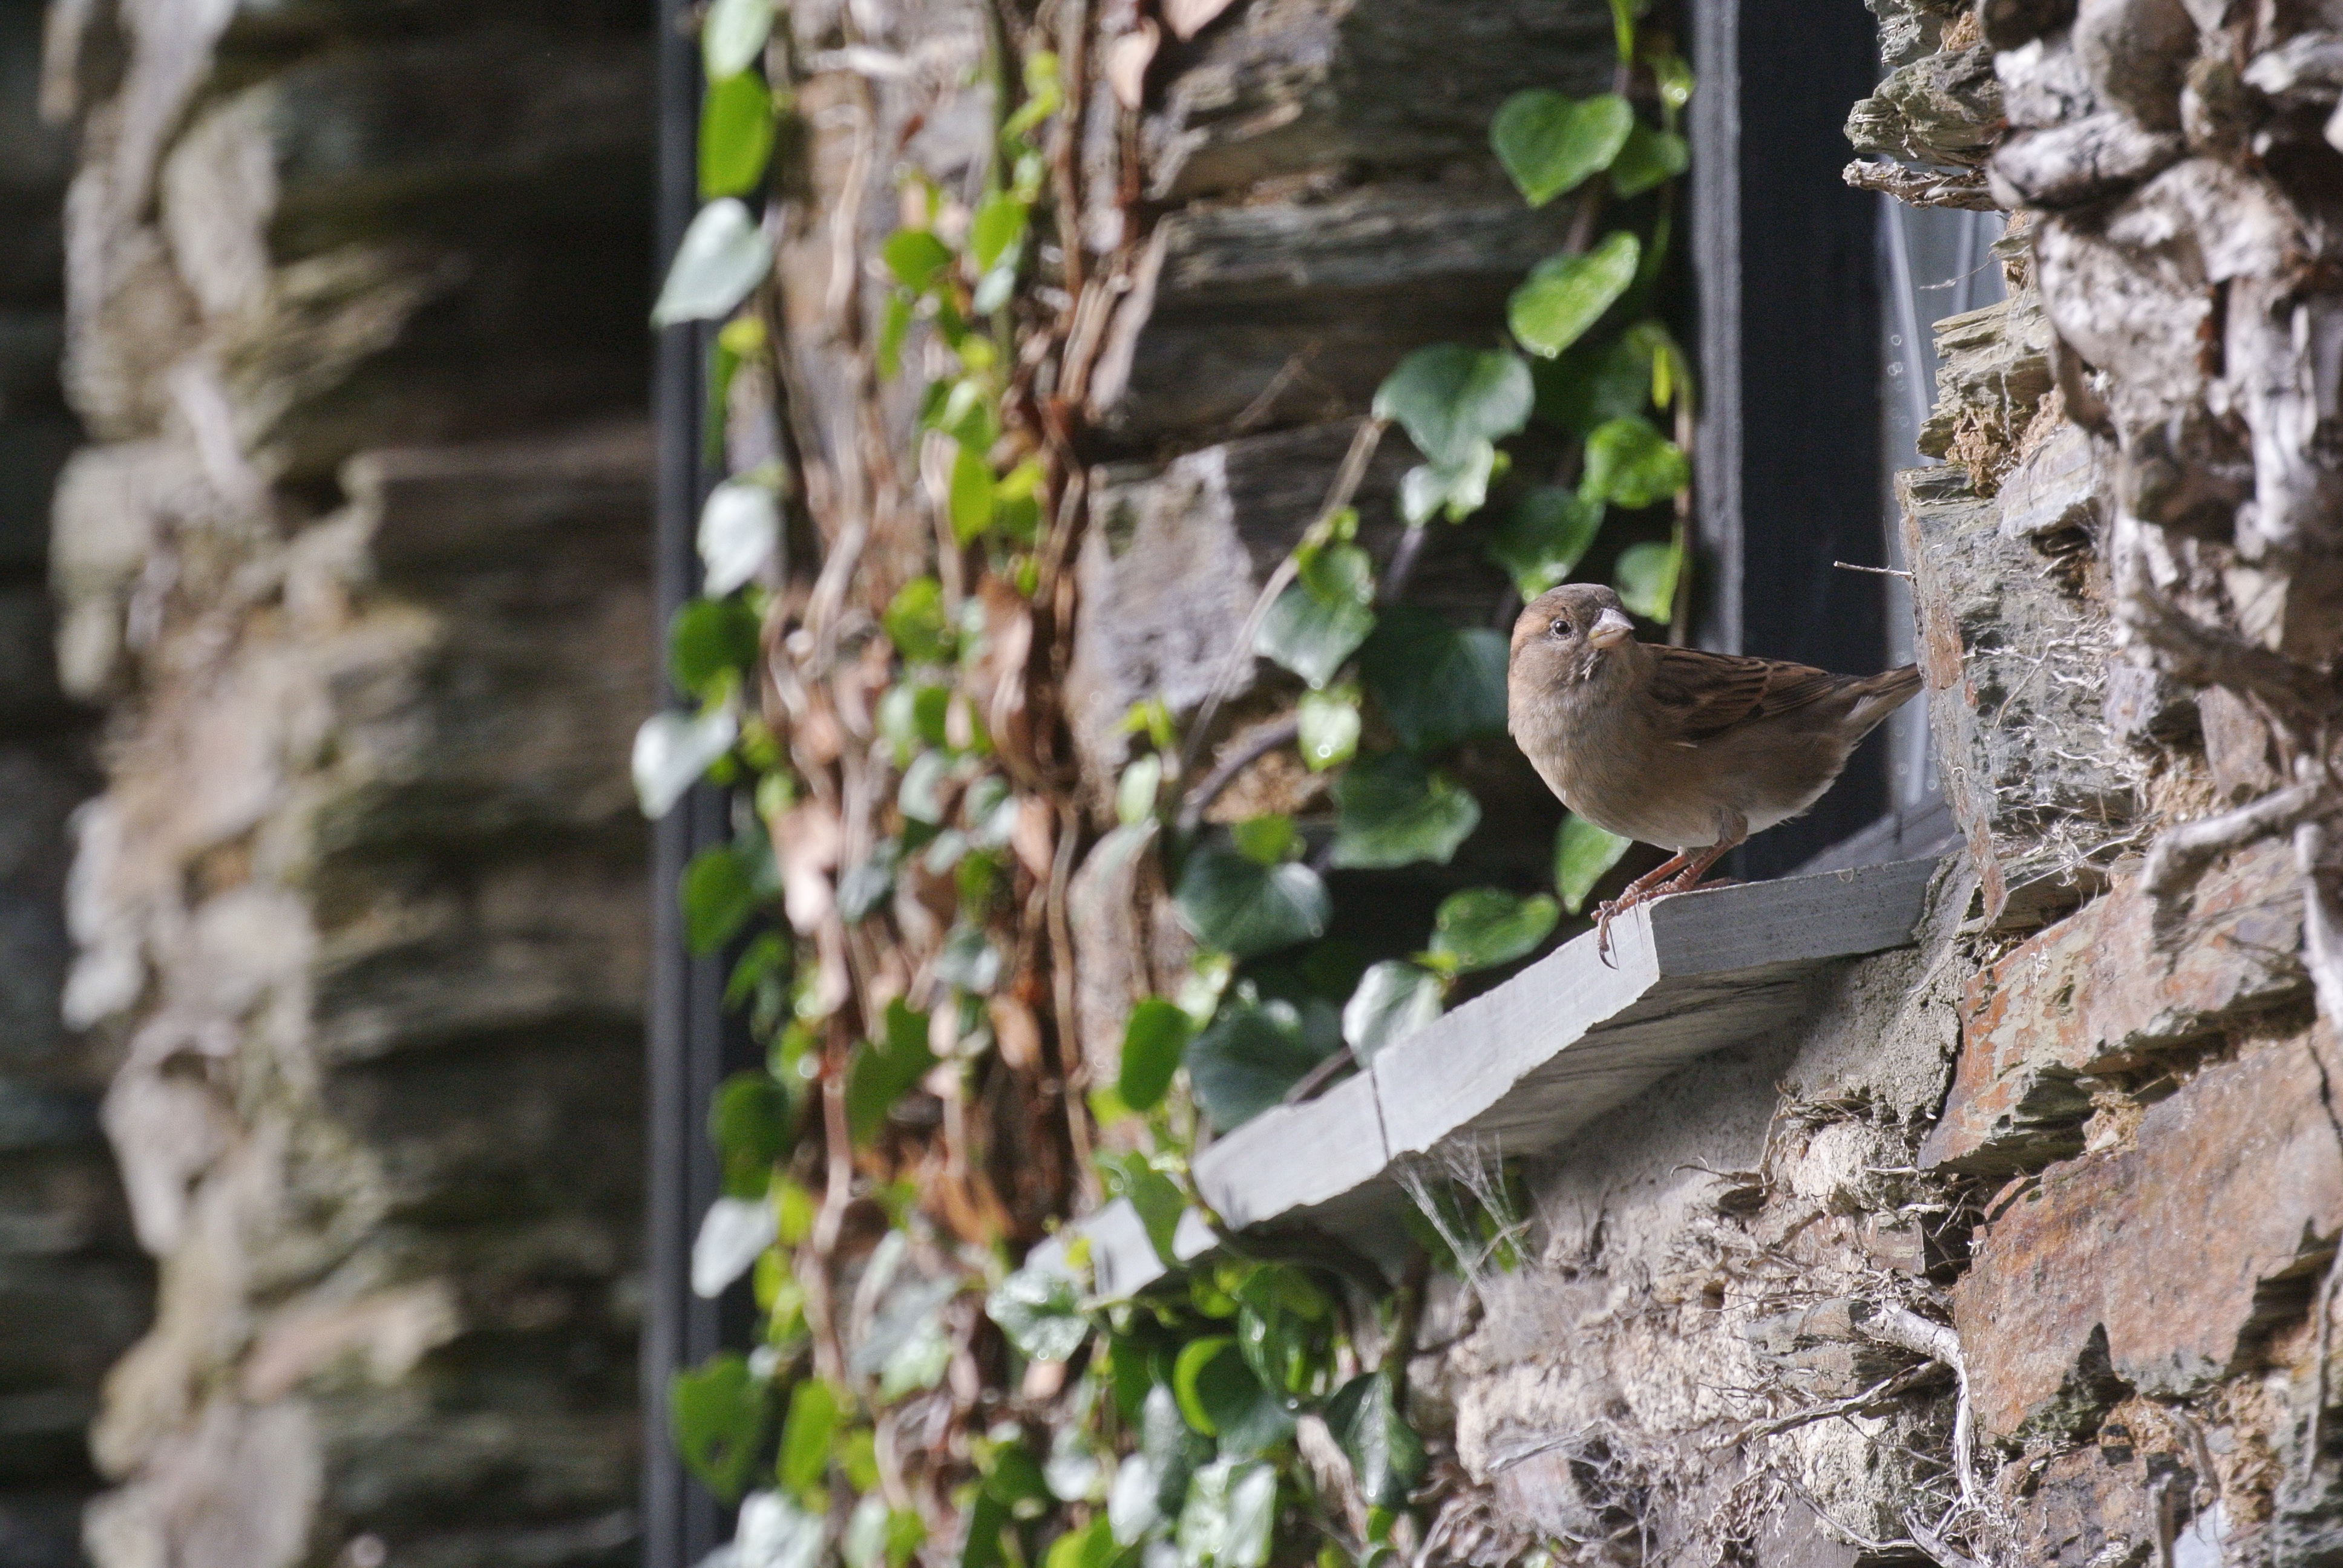
tree, nature, branch, bird, leaf, flower, window, wall, wildlife, spring, brick, flora, fauna, plants, windowsill, sparrow, perching bird